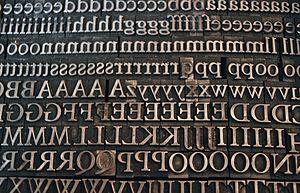
La police de caractères Plantin appartient à la famille typographique des garaldes, et son nom rend hommage à l'imprimeur Christophe Plantin. Elle fut gravée en 1913 sous la direction de Frank Hinman Pierpont, pour le compte de Monotype Corporation. Elle s'inspire de caractères mobiles de corps cicéro gravés au XVIᵉ siècle par Robert Granjon. Le Plantin est l'une des sources d'inspiration de la police Times New Roman conçue dans les années 1930.